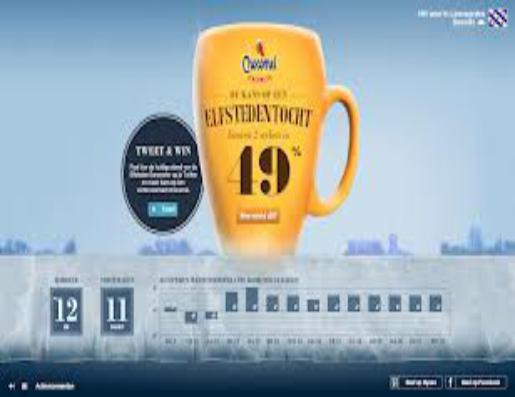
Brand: Chocomel
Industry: Food